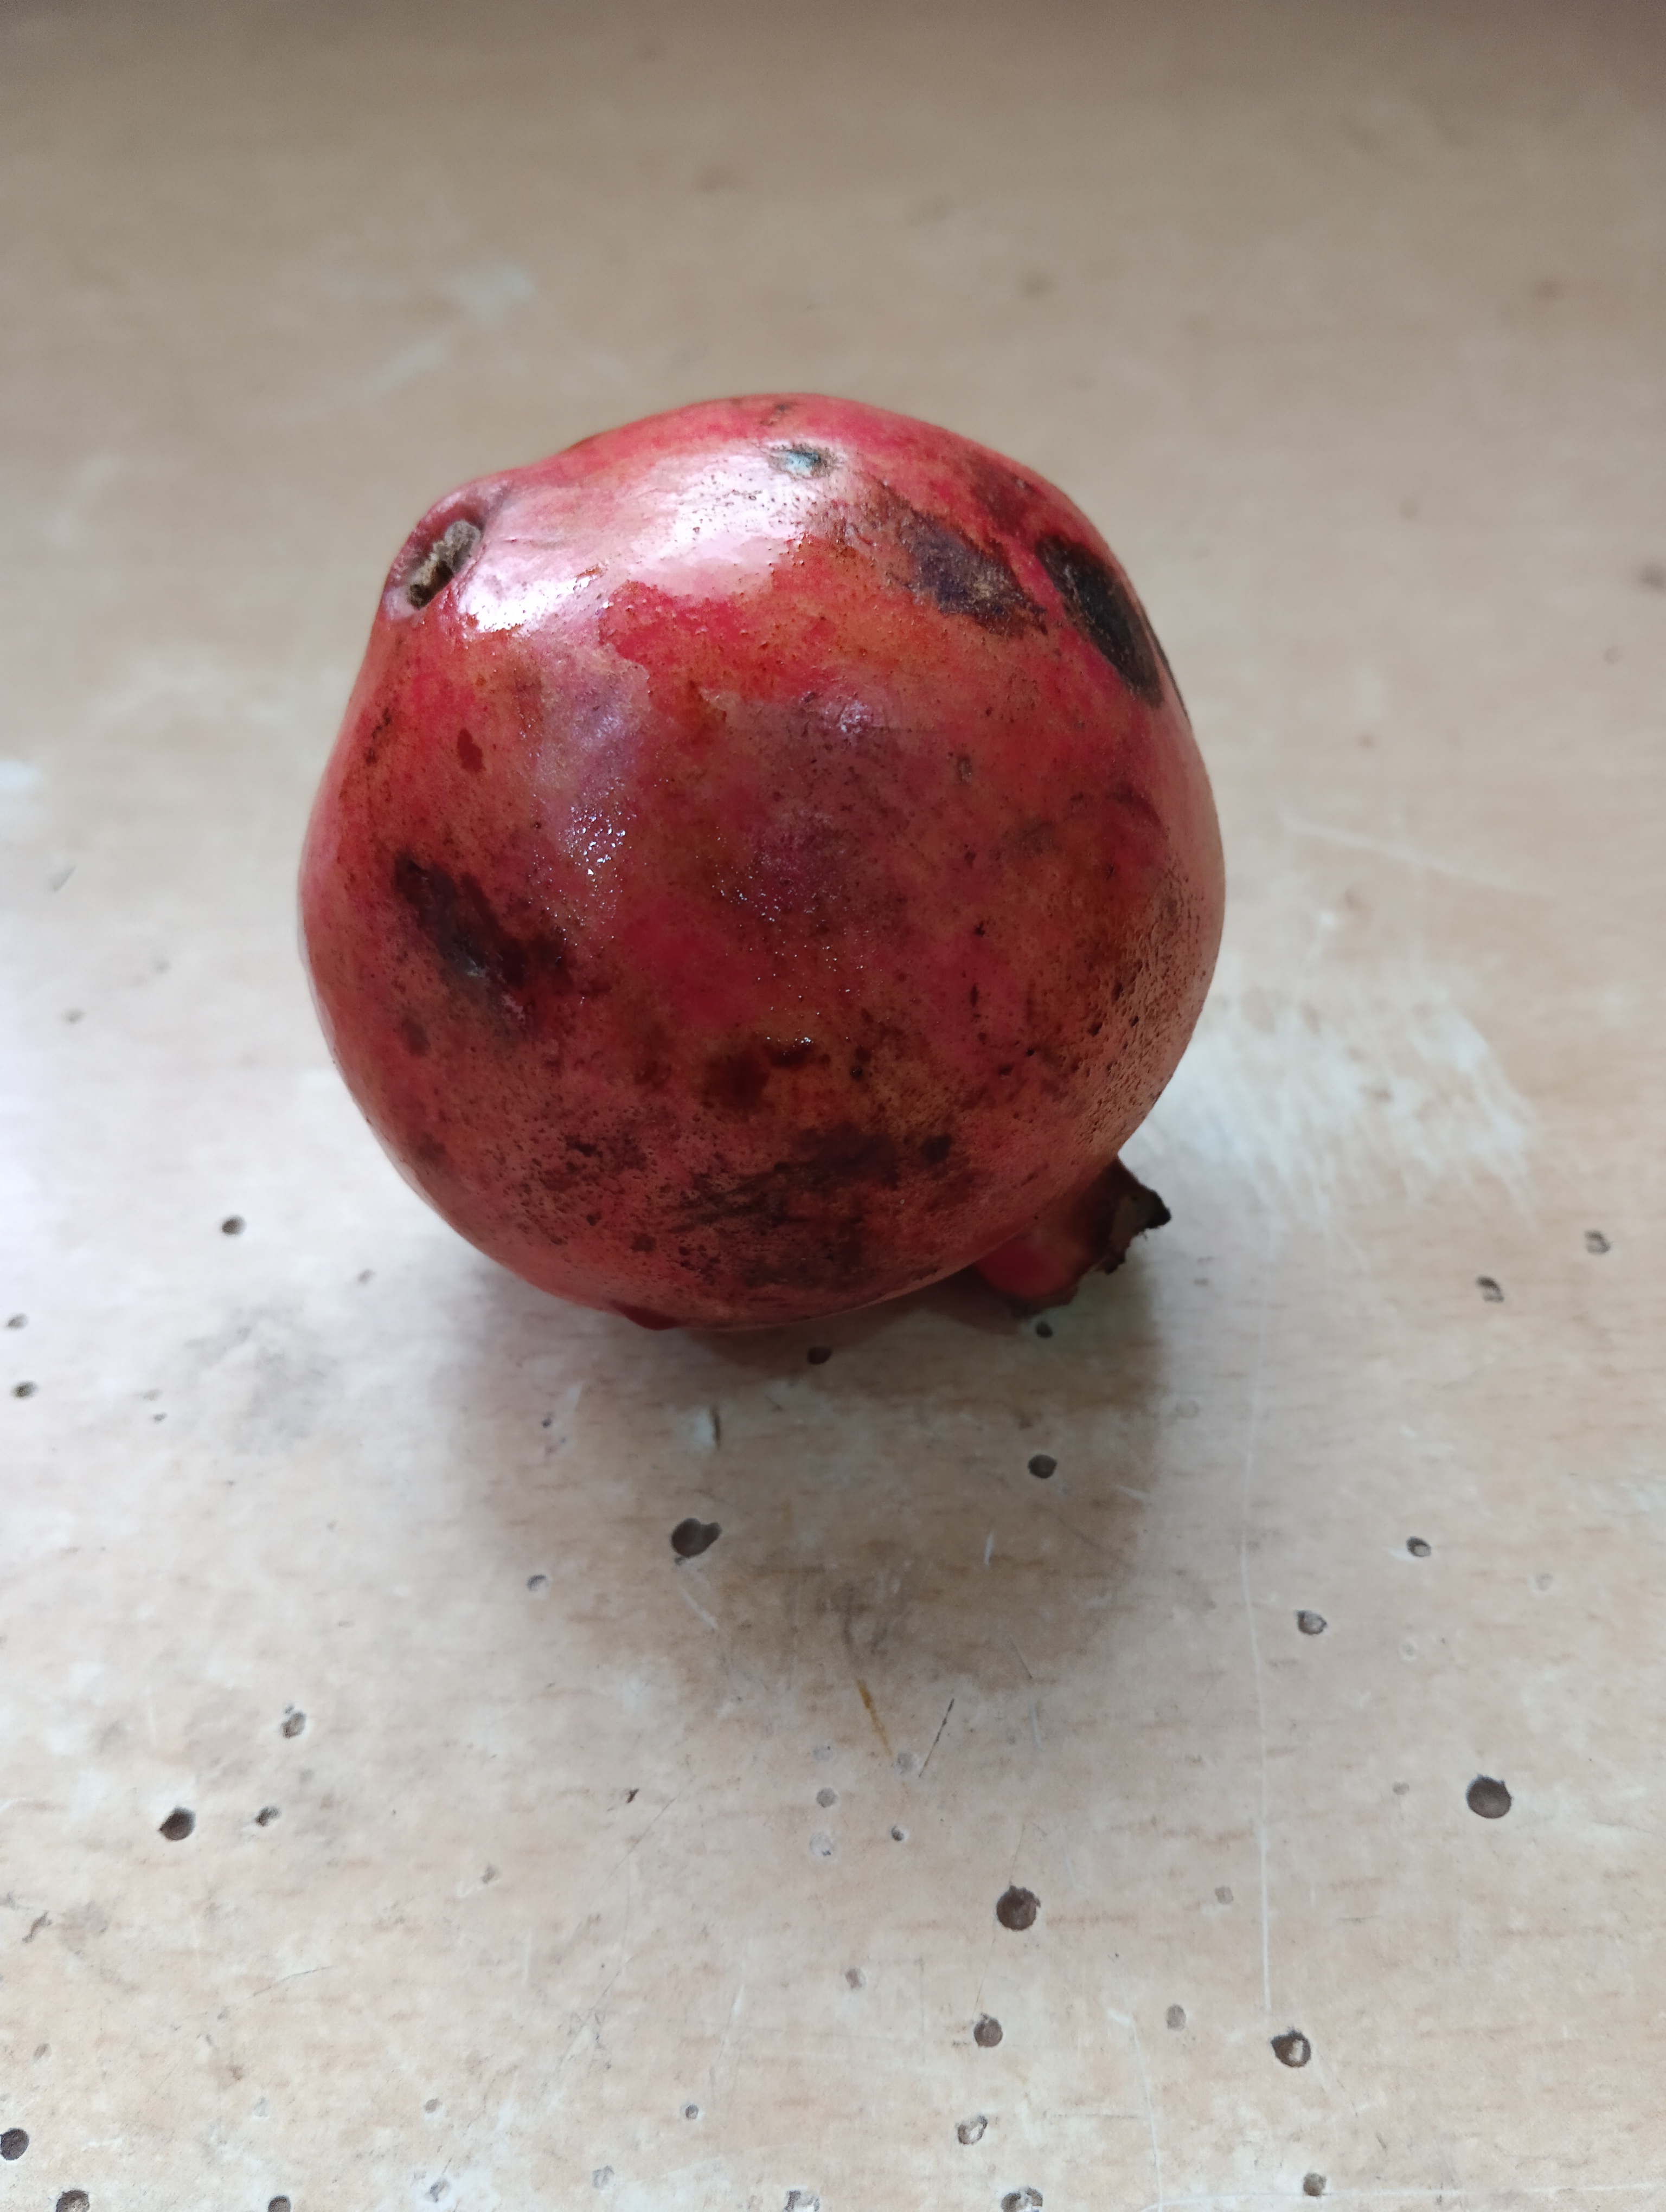
Label: Major Defect